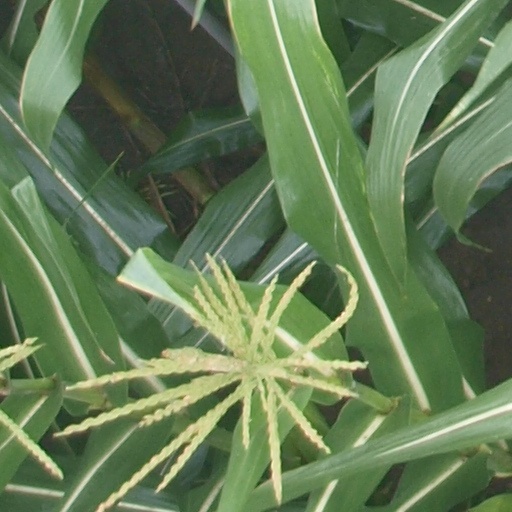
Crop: maize; corn